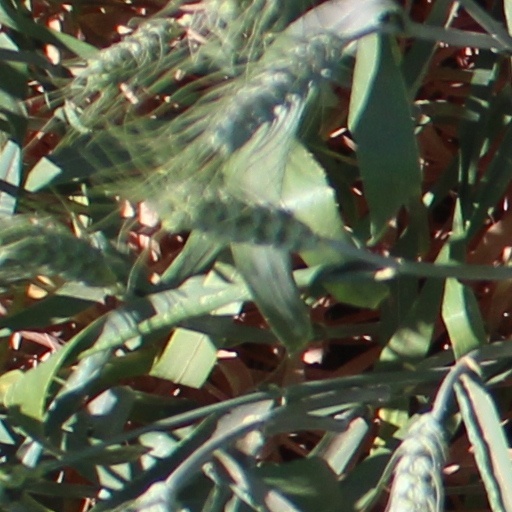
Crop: wheat